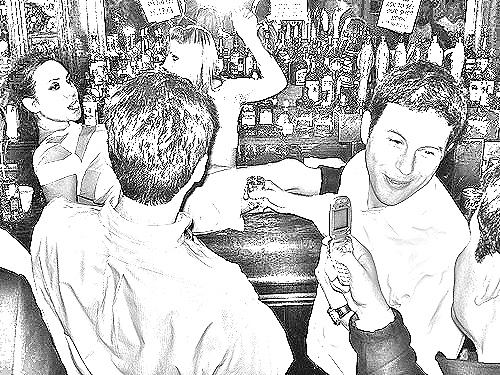
Portrait style: Sketch Portrait